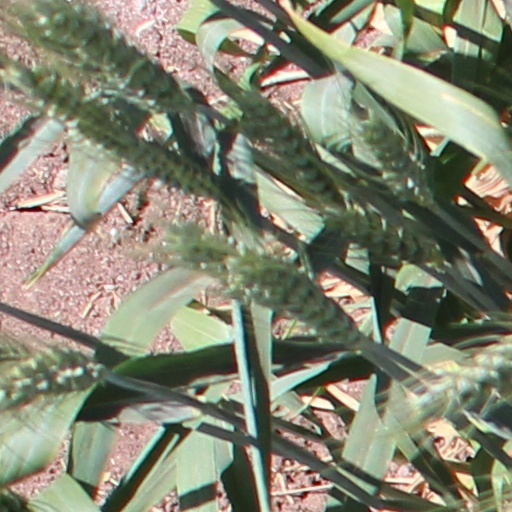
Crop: wheat